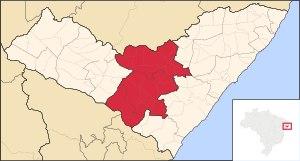
La région de l'agreste de l'Alagoas est l'une des 3 mésorégions de l'État de l'Alagoas, au Brésil. Elle regroupe 24 municipalités groupées en 3 microrégions.